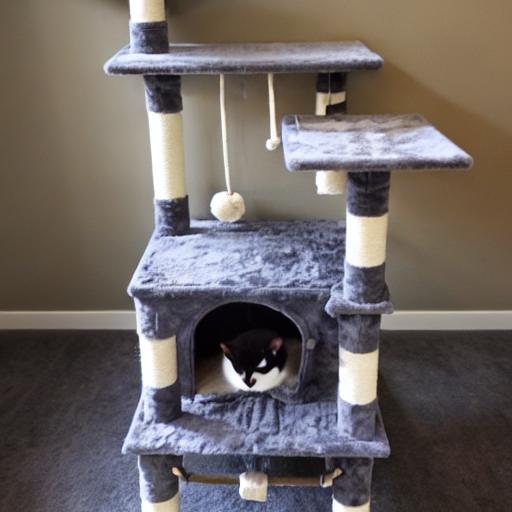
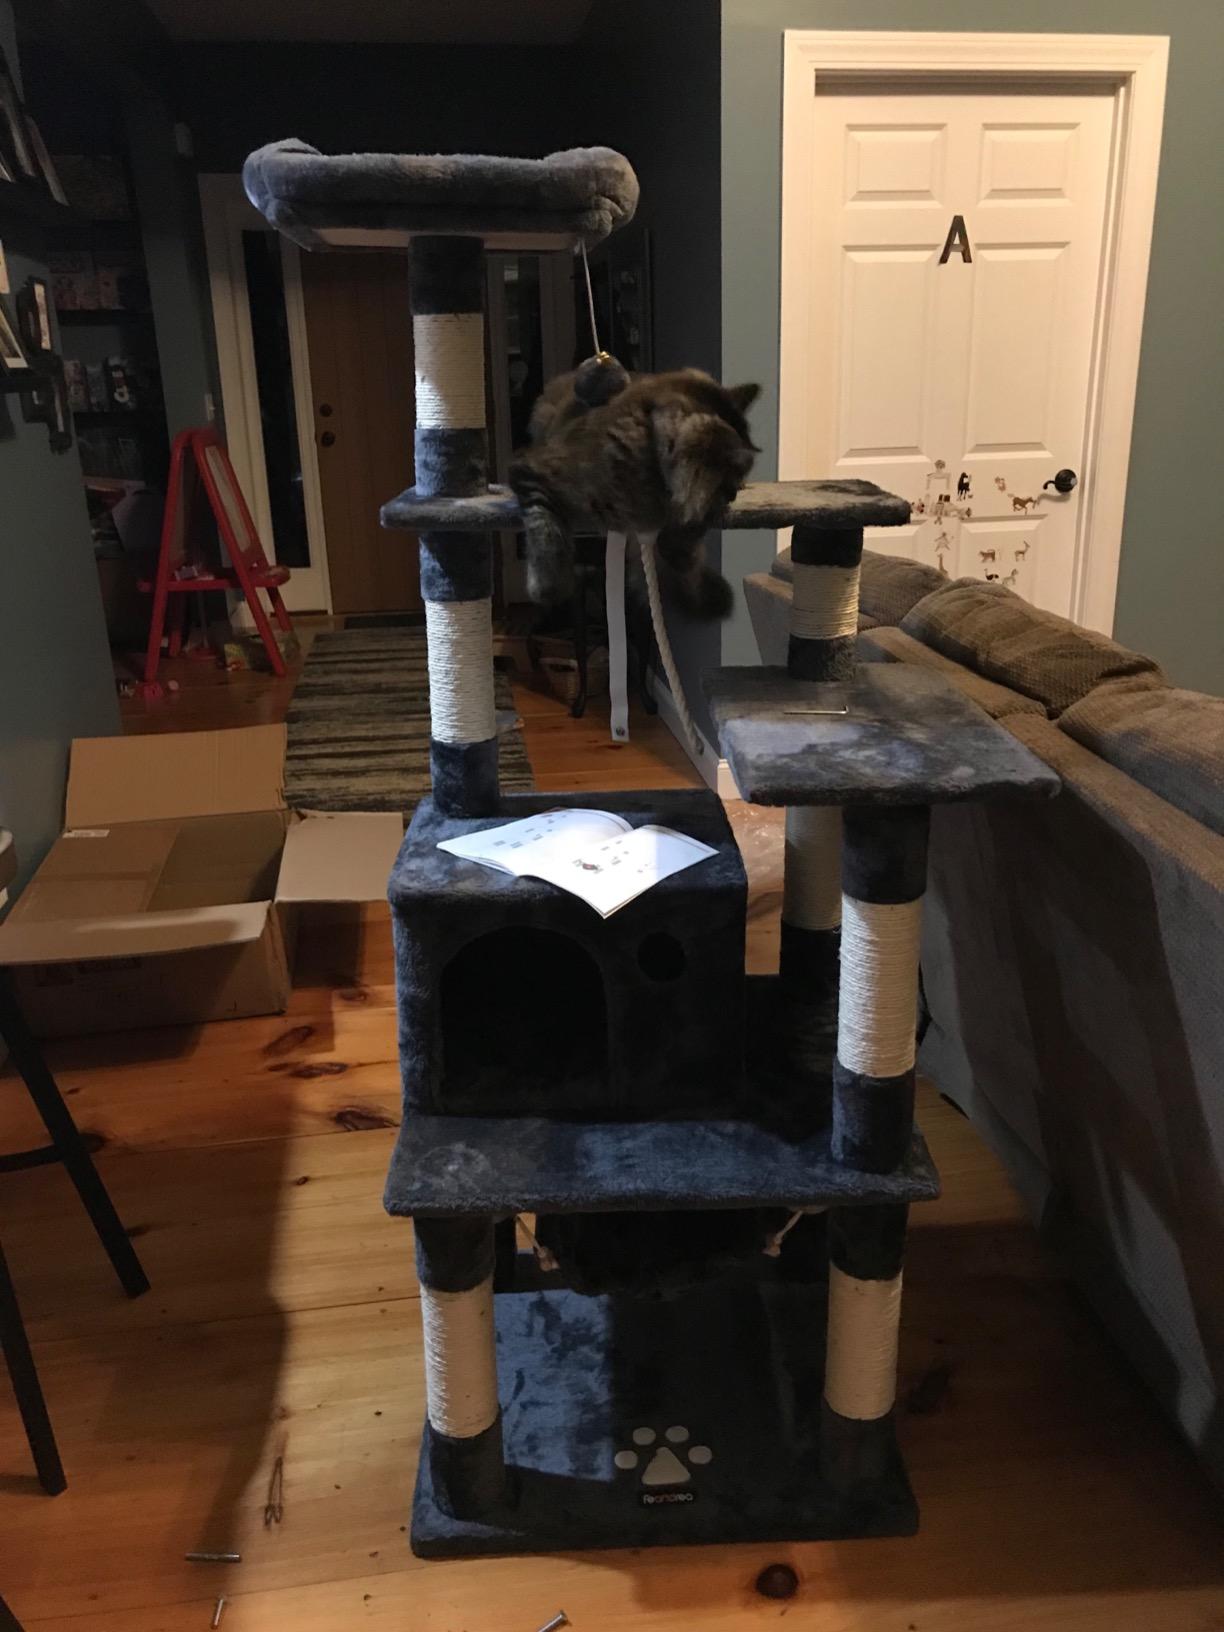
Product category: items_cat tree
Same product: no